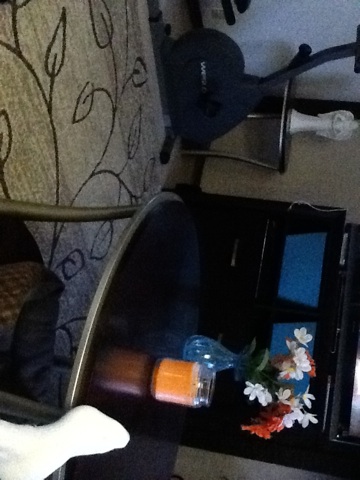Question: What color is my sock?
Answer: white